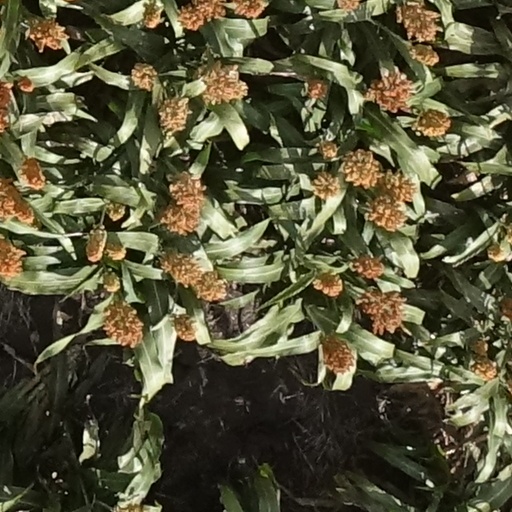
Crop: sorghum